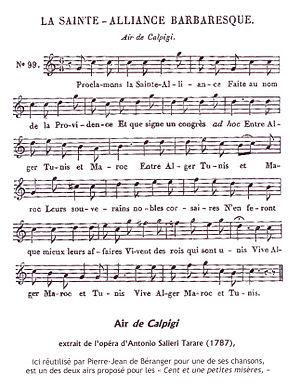
Air de Calpigi et chanson de Béranger.
Cent et une petites misères est une œuvre unique dans l'histoire de la chanson française : une chanson composée par 39 chansonniers de goguettes et comptant 101 couplets.